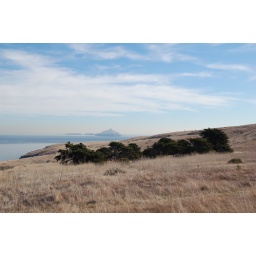
An odd clump of trees on Santa Cruz island again Anacapa in the back ground